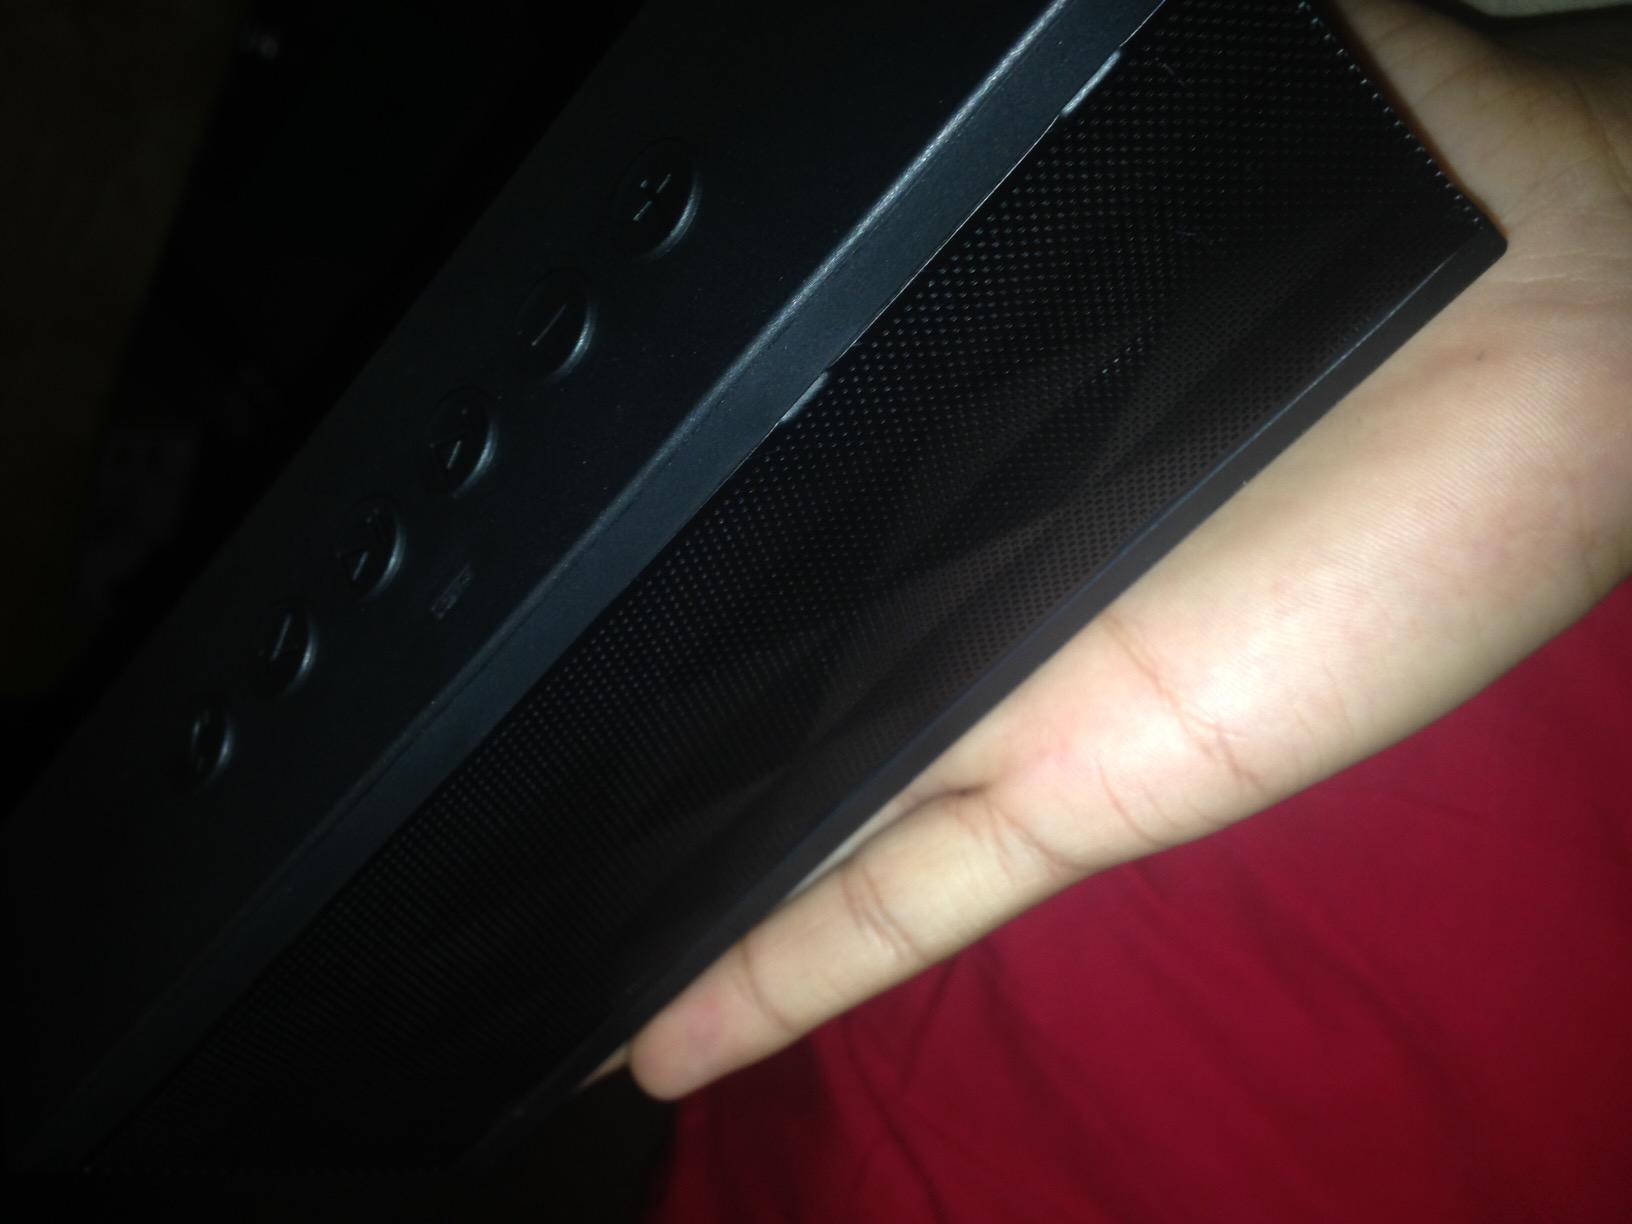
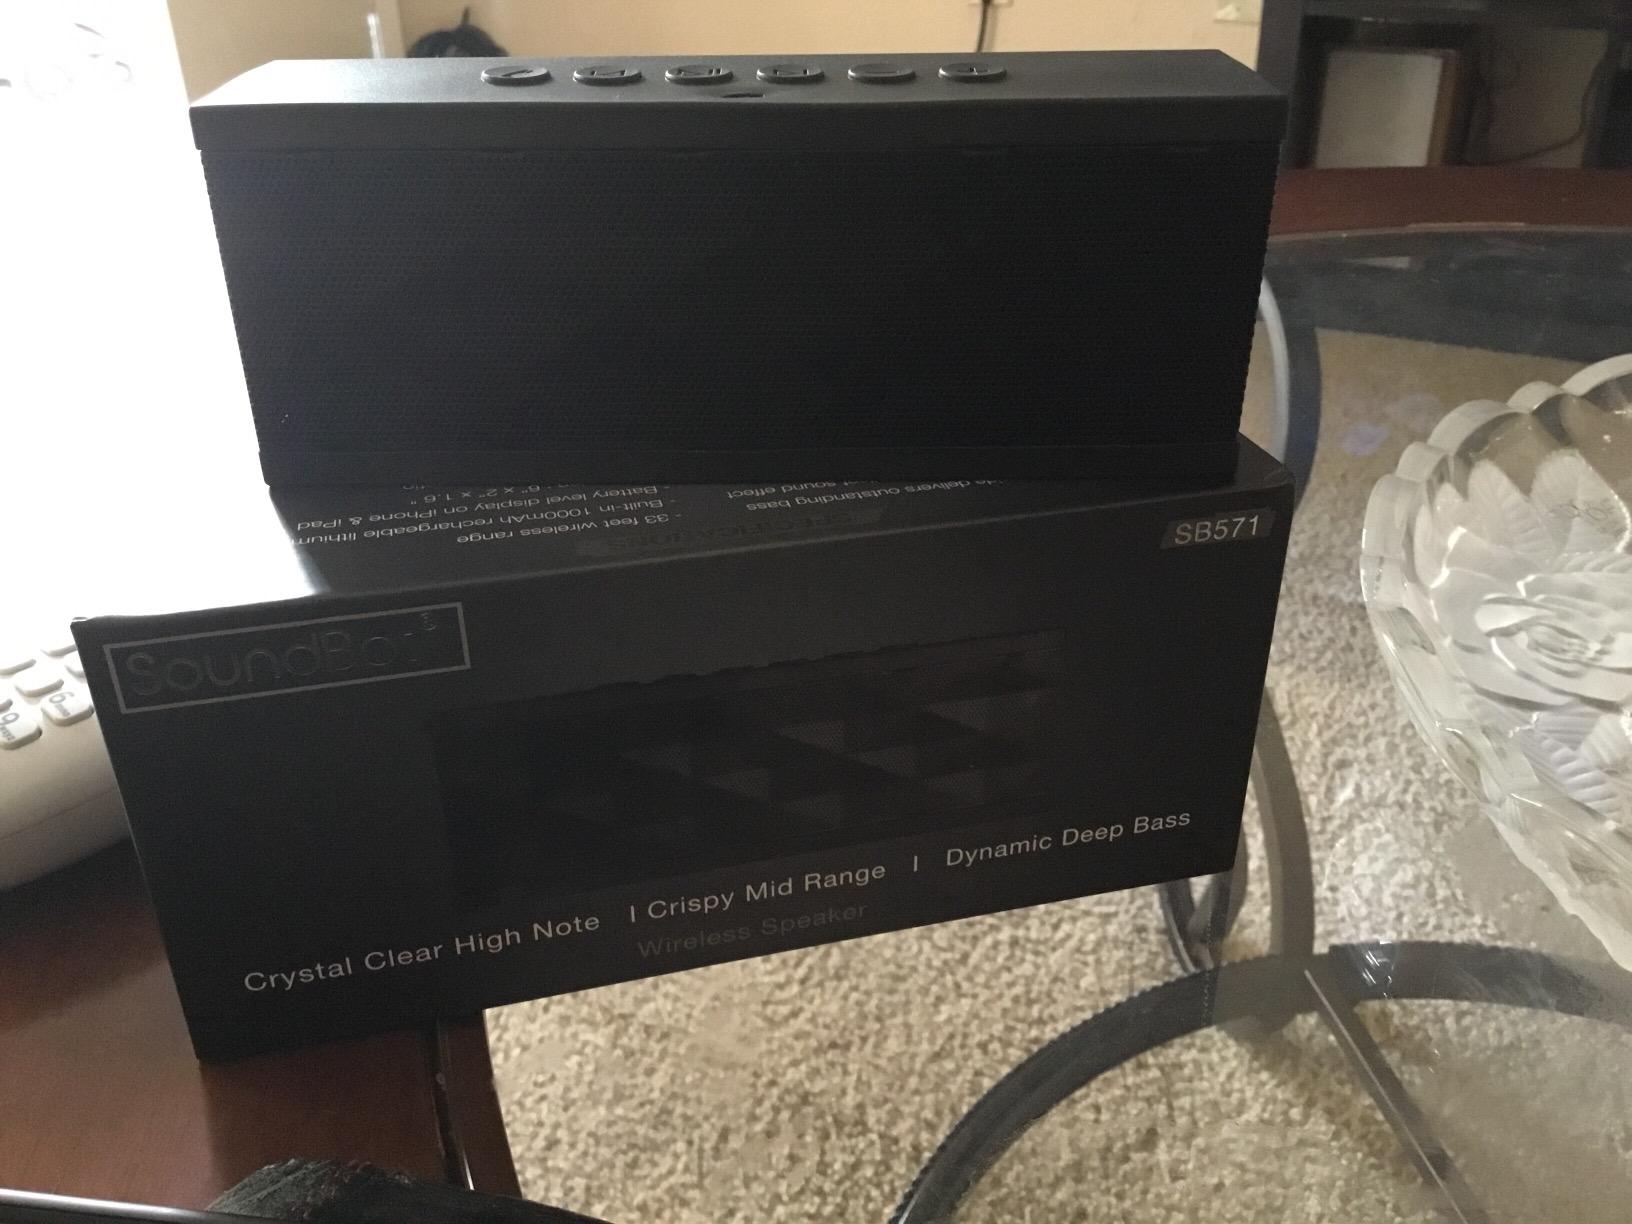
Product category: speaker
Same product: yes